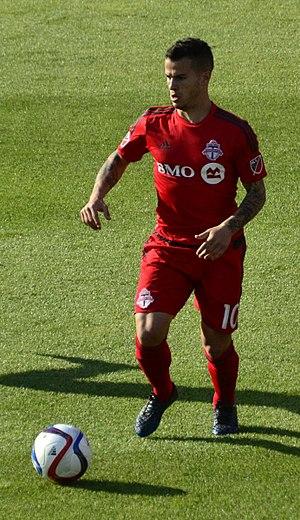
Sebastian Giovinco, né le 26 janvier 1987 à Turin, est un footballeur international italien qui évolue au poste de milieu ou d'attaquant au sein du club saoudien d'Al-Hilal.